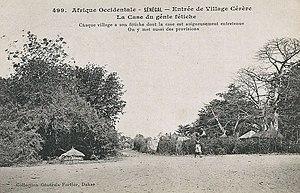
François-Edmond Fortier, Sénégal. Entrée de village cérère. La case du génie fétiche. Afrique Occidentale - Sénégal.
Les Sérères sont un peuple d'Afrique de l'Ouest, surtout présent au centre-ouest du Sénégal, du sud de la région de Dakar jusqu'à la frontière gambienne. Ils forment, en nombre, la troisième ethnie du Sénégal, après les Wolofs et les Peuls ; environ un Sénégalais sur six est d'origine sérère. Quelques groupes sérères sont également présents en Gambie et en Mauritanie. Les Sérères constituent l'une des plus anciennes populations de la Sénégambie.